GOCE

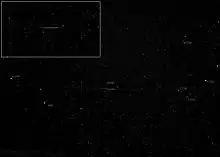
GOCE flares to magnitude +2 as the 67.5 degree solar panel briefly mirrors sunlight (3 January 2010, 17:24:23.15 UTC).

GOCE's frame had fixed solar panels covering its sun-facing side, which produced 1,300 watts of power. The panels were shaped to act as fins, stabilising the spacecraft while it orbited through the residual air in the thermosphere.